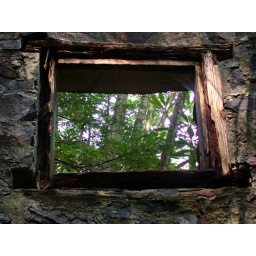
window in an old, round house probably built in the 1830's